Landing Craft Gun

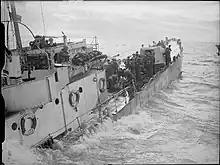
LCG(M)(1) No.101 takes on water after sustaining damage during the landings at Walcheren, November 1944.

The main armament of the first six LCG(M)s was two Ordnance QF 17-pounder anti-tank guns in armoured turrets, while the other 44 were equipped with Ordnance QF 25-pounder gun-howitzers. The turrets were staggered with the forward turret on the starboard side of the vessel and the after turret on the port side. The secondary armament was the same across all fifty vessels, with two Oerlikon 20 mm cannon behind the bridge and two 0.303-inch Lewis guns above the conning tower. The entire vessel was constructed from steel, with up to 80-lb. DIHT plating reinforcing various areas such as the magazines and engine room.